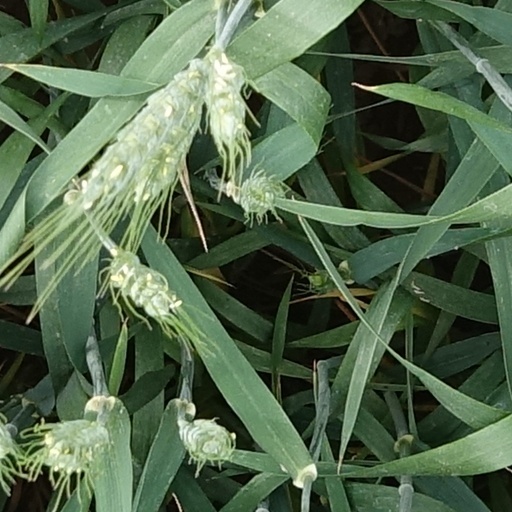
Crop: wheat